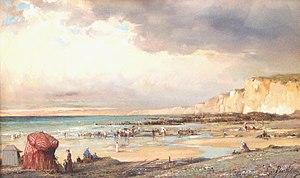
Eugène Berthelon, né le 17 novembre 1829 à Paris et mort le 17 octobre 1916 à Paris 9ème, est un peintre français.